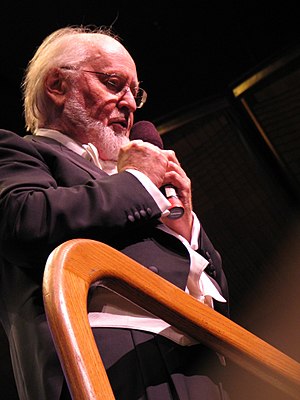
John Williams
John Williams i Avery Fisher Hall 2007.
John Towner Williams er en amerikansk komponist og musiker. Han er en af de mest anerkendte filmmusikkomponister og hans musik har været nomineret til 49 Oscars – en rekord, der kun er overgået af Walt Disney.